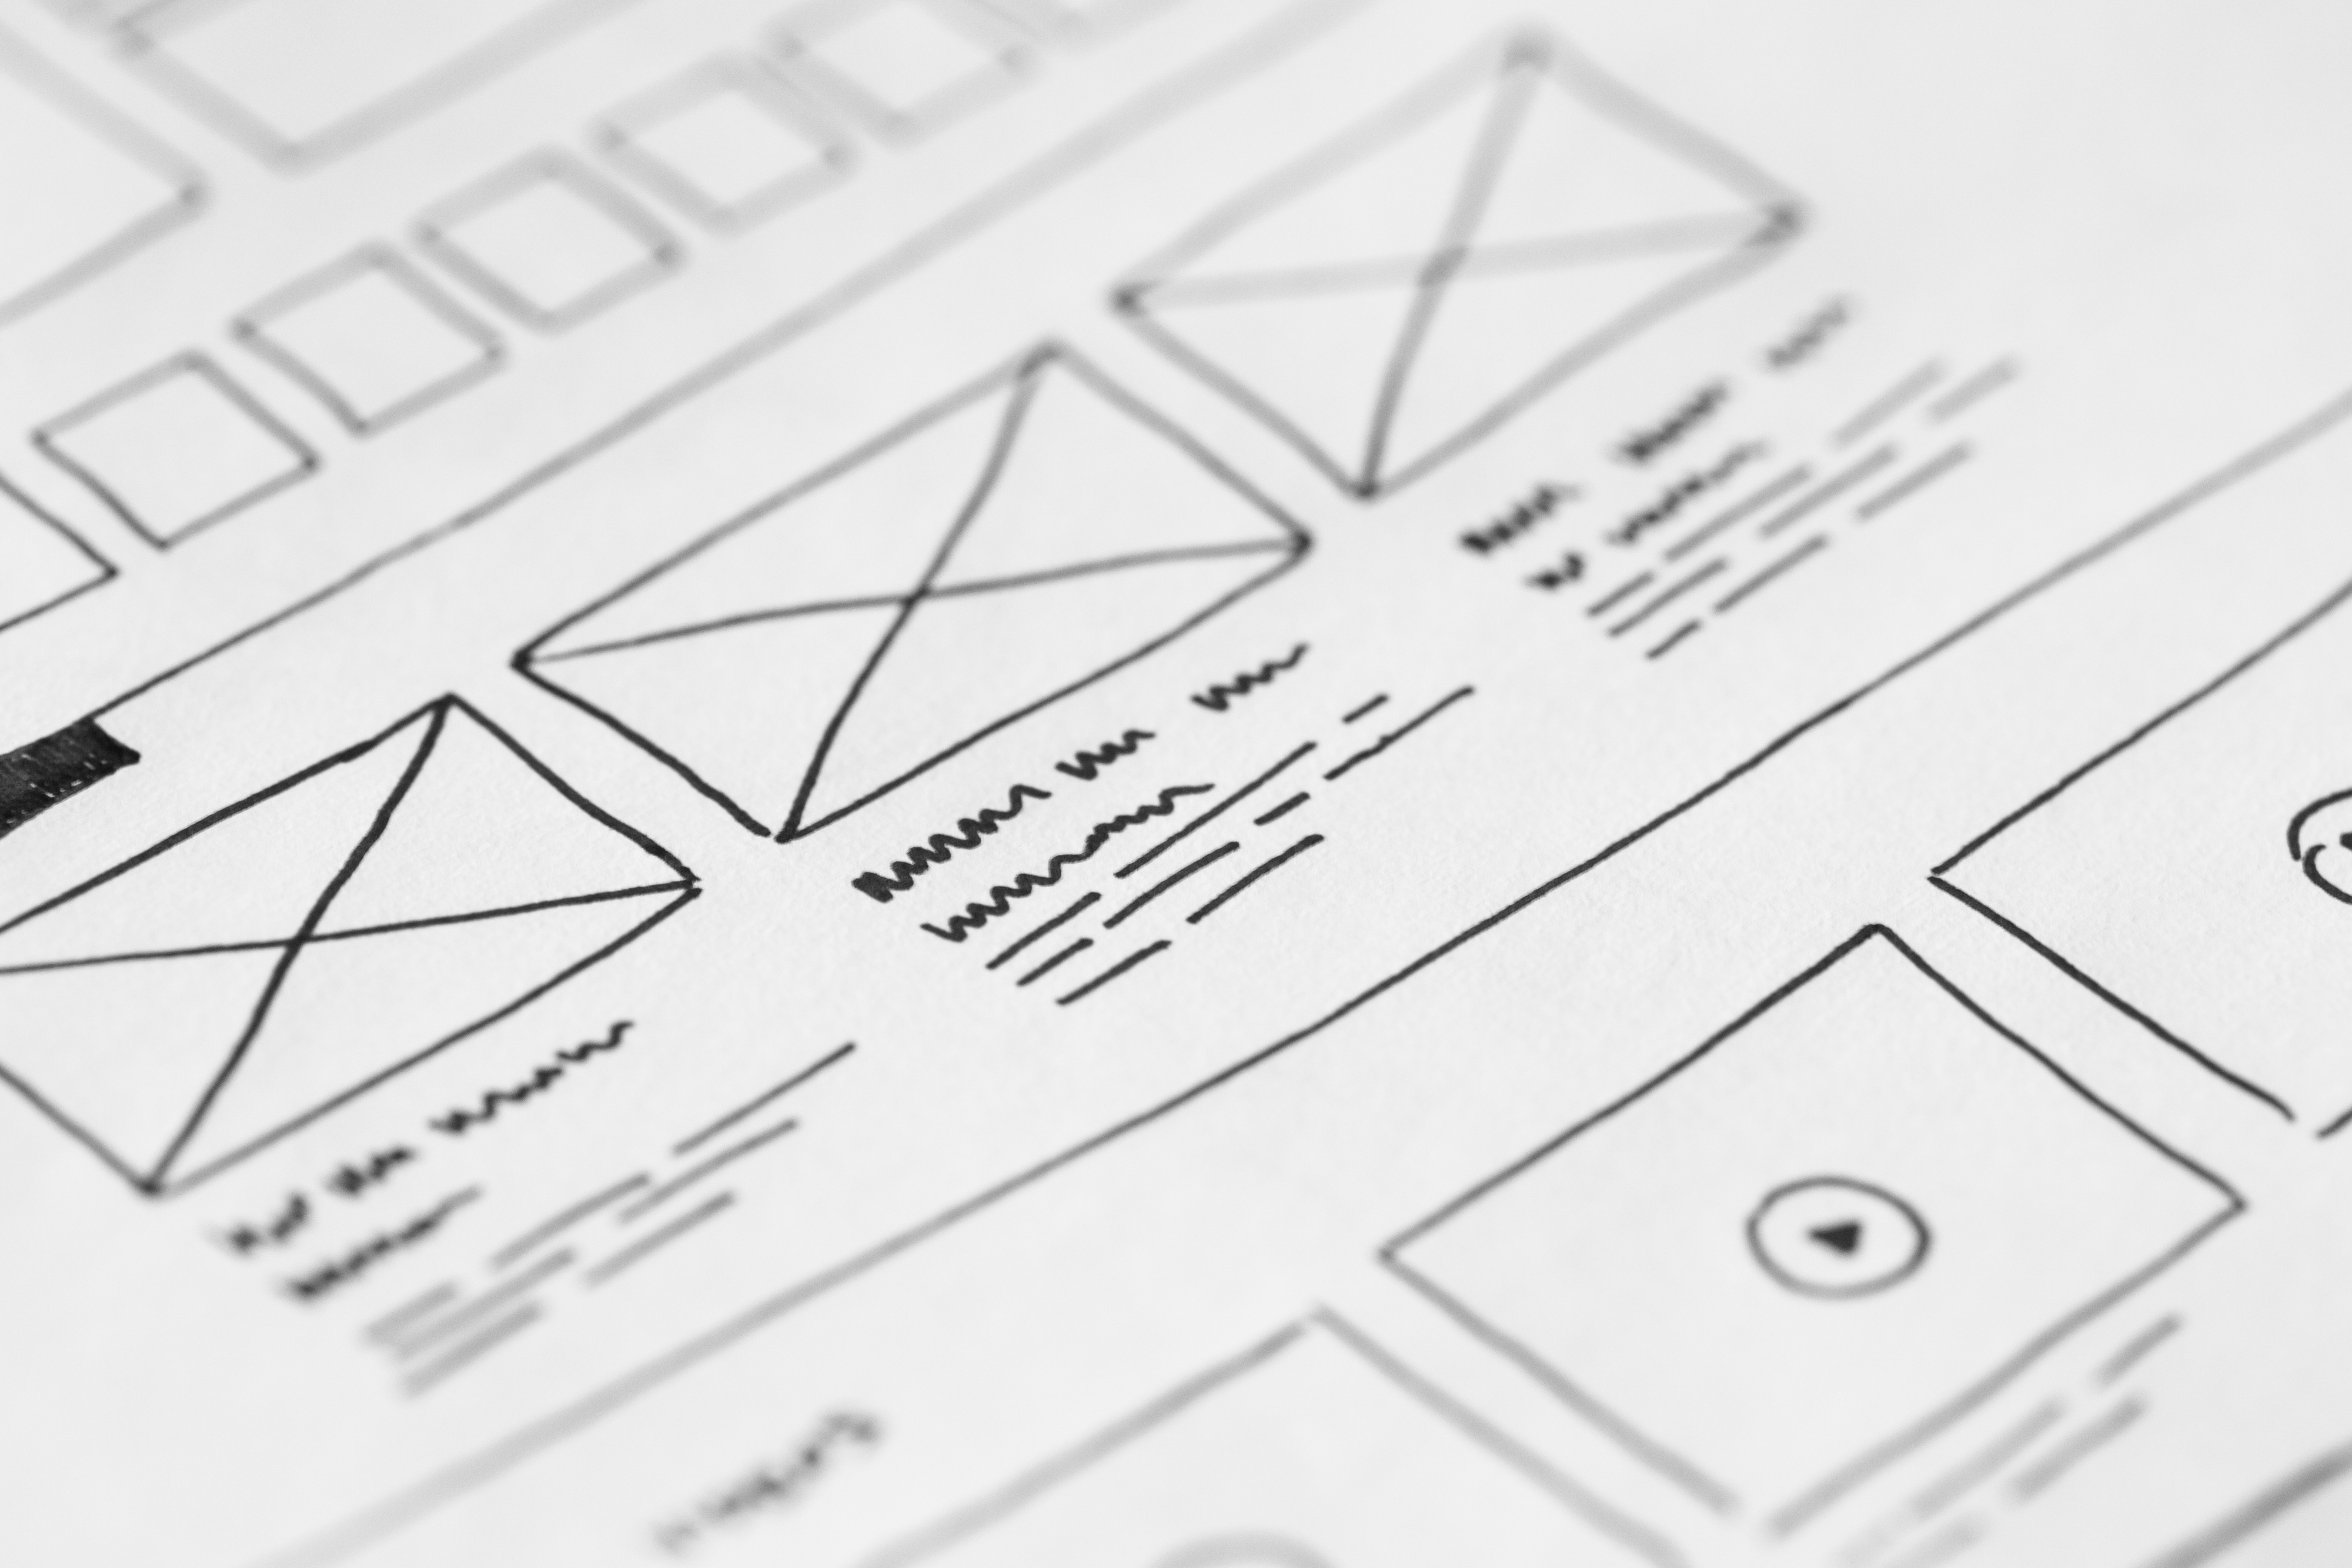
text, font, line, parallel, design, diagram, paper, brand, document, pattern, triangle, number, illustration